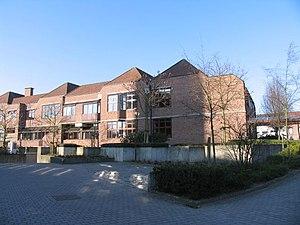
Zemst est une commune néerlandophone de Belgique située en Région flamande dans la province du Brabant flamand.